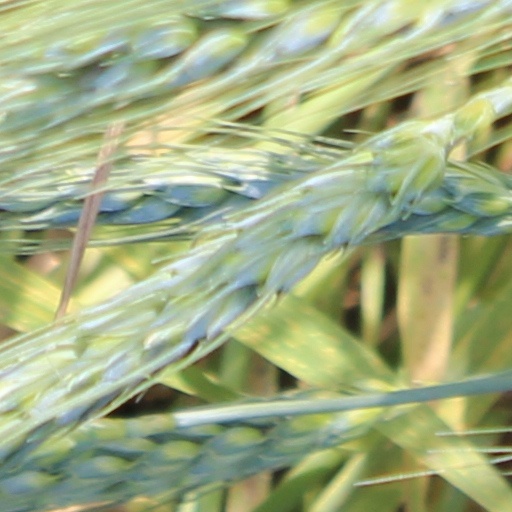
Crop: wheat